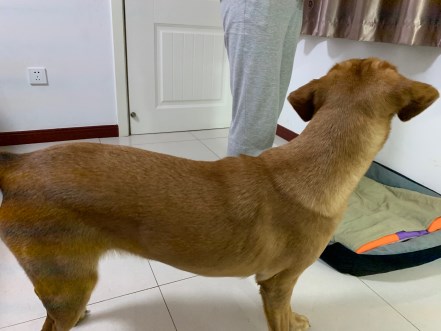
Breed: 3580-n000122-Labrador_retriever